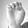
ASL letter: E